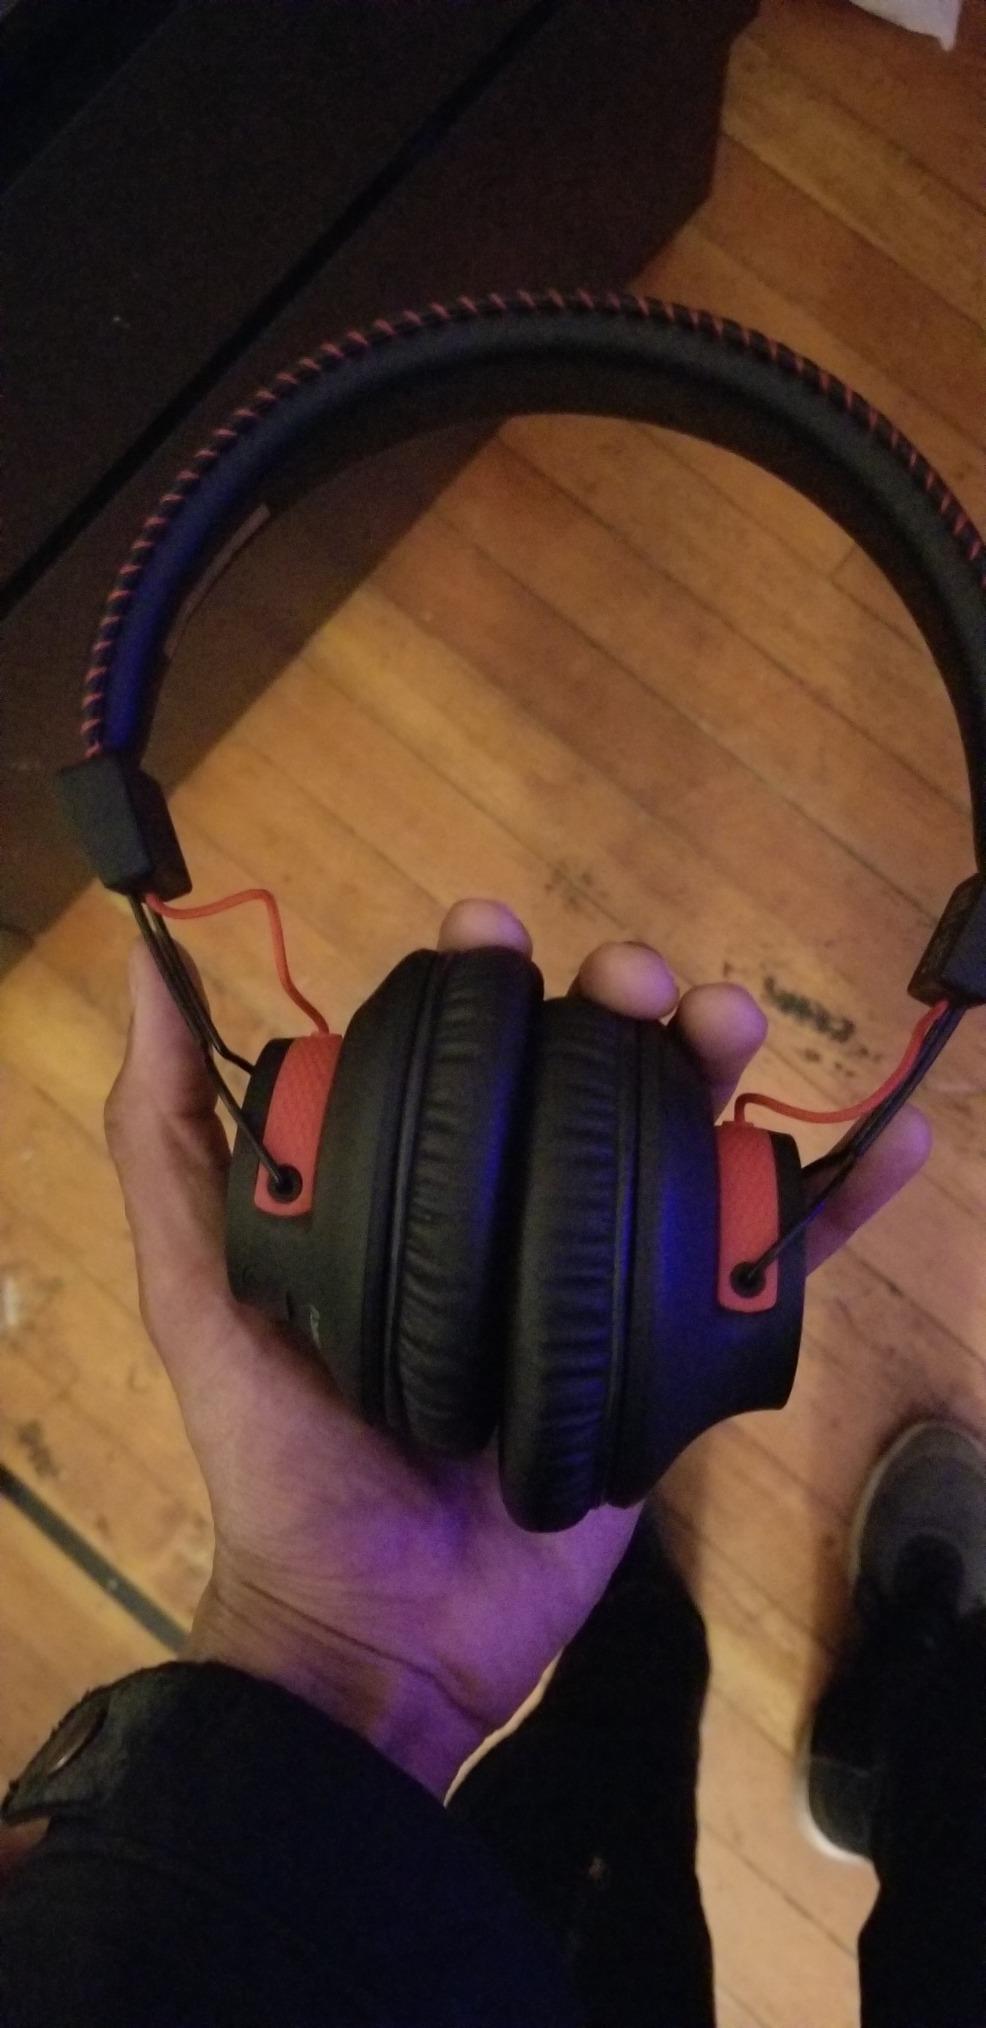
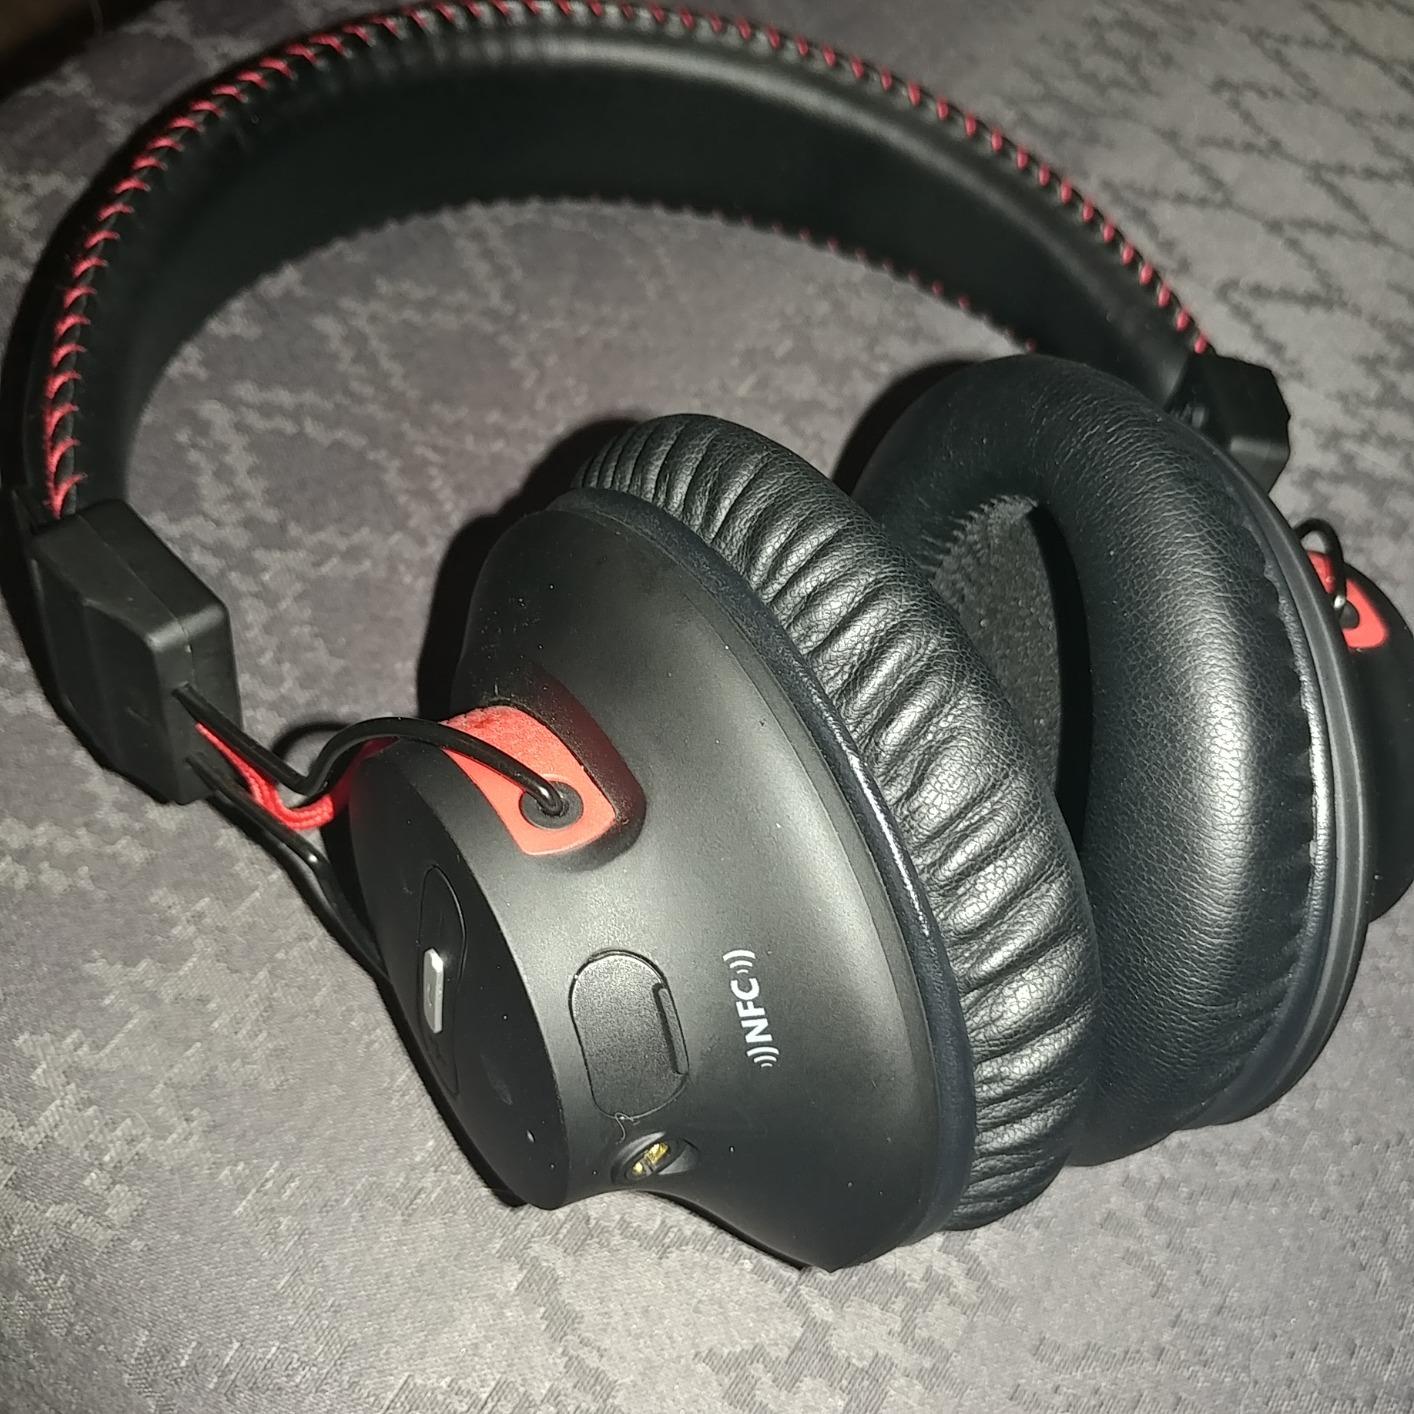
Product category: headphones
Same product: yes